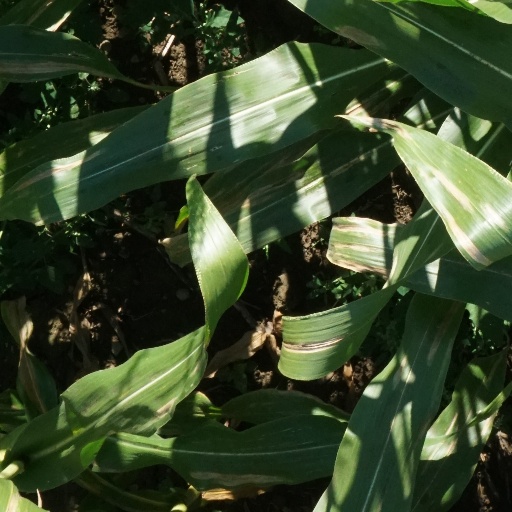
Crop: maize; corn